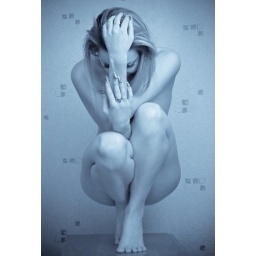
sad nude girl sitting indoor in squatting position